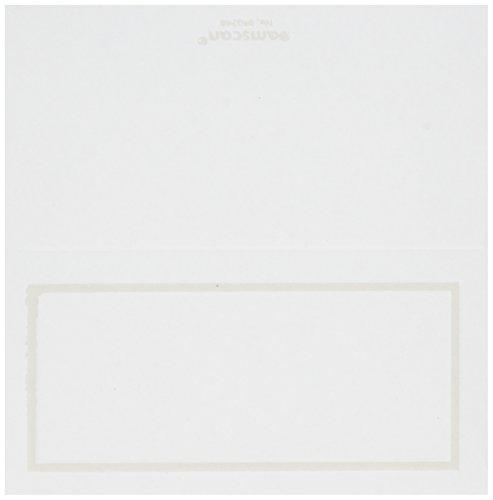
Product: White Pearlized Wedding Place Cards 50ct | Wedding and Engagement Party
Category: Home & Kitchen | Kitchen & Dining | Kitchen & Table Linens | Accessories | Place Cards & Place Card Holders
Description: White pearl wedding place cards with silver metal band.
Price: $9.99
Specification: ProductDimensions:2.5x0.1x2inches|ItemWeight:2.4ounces|ShippingWeight:2.4ounces(Viewshippingratesandpolicies)|ASIN:B0032UVB7G|Itemmodelnumber:340248|Manufacturerrecommendedage:5yearsandup